Hildesheim Cathedral Museum

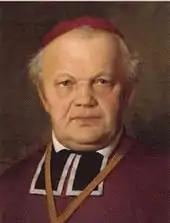
Bishop donated his extensive art collection to the museum.

The Hildesheim Cathedral Museum (German: Dommuseum Hildesheim) is the treasury and diocesan museum of Hildesheim, which illustrates over a thousand years of art and church history in Lower Saxony. It is located in historic rooms off the southern transept of the Hildesheim Cathedral. During the cathedral renovations of 2010, the nearby church of St Antonius and part of the cathedral cloisters were converted into display rooms for the museum.